Robert B. Abrams

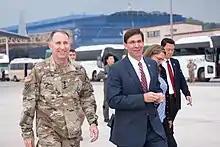
Abrams (left) with US Secretary of Defense Mark Esper in 2019

Abrams' tours of duty with war-fighting units include the 3rd Armored Division as a lieutenant; the 1st Cavalry Division as a captain, and as a major in the 3rd Armored Cavalry Regiment, as a lieutenant colonel (including battalion command and as the Division G3) and colonel (including command of a brigade combat team and as the division chief of staff). His joint experience includes serving as a Strategic War Planner for the Chairman of the Joint Chiefs of Staff with responsibility for the United States Central Command's Area of Operations; and as the Director of the Joint Center of Excellence for IED Defeat, a subordinate of the Joint Improvised-Threat Defeat Agency (JIDA).